It Was Written

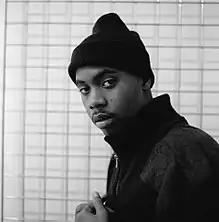
Nas in 1998

Following the critical acclaim of his debut album "Illmatic" (1994), Nas chose to concentrate his efforts in a more mainstream direction, in contrast to the raw, unpolished and underground tone of his debut. Despite its significant impact on hip hop at the time, "Illmatic" did not experience the larger sales of most major releases at the time in hip hop, such as Snoop Dogg's "Doggystyle" (1993). This was due in part to Nas's shy personality and uninvolvement in promoting the record. Nas began to make appearances on other artists' work, including Kool G Rap's "Fast Life" on his album "4, 5, 6" (1995) and Raekwon's "Verbal Intercourse" on his album "Only Built 4 Cuban Linx..." (1995), which made Nas the first non-Wu-Tang Clan member to appear on one of its solo recordings. He began to dub himself as Nas Escobar on these guest appearances.